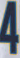
Number: 4